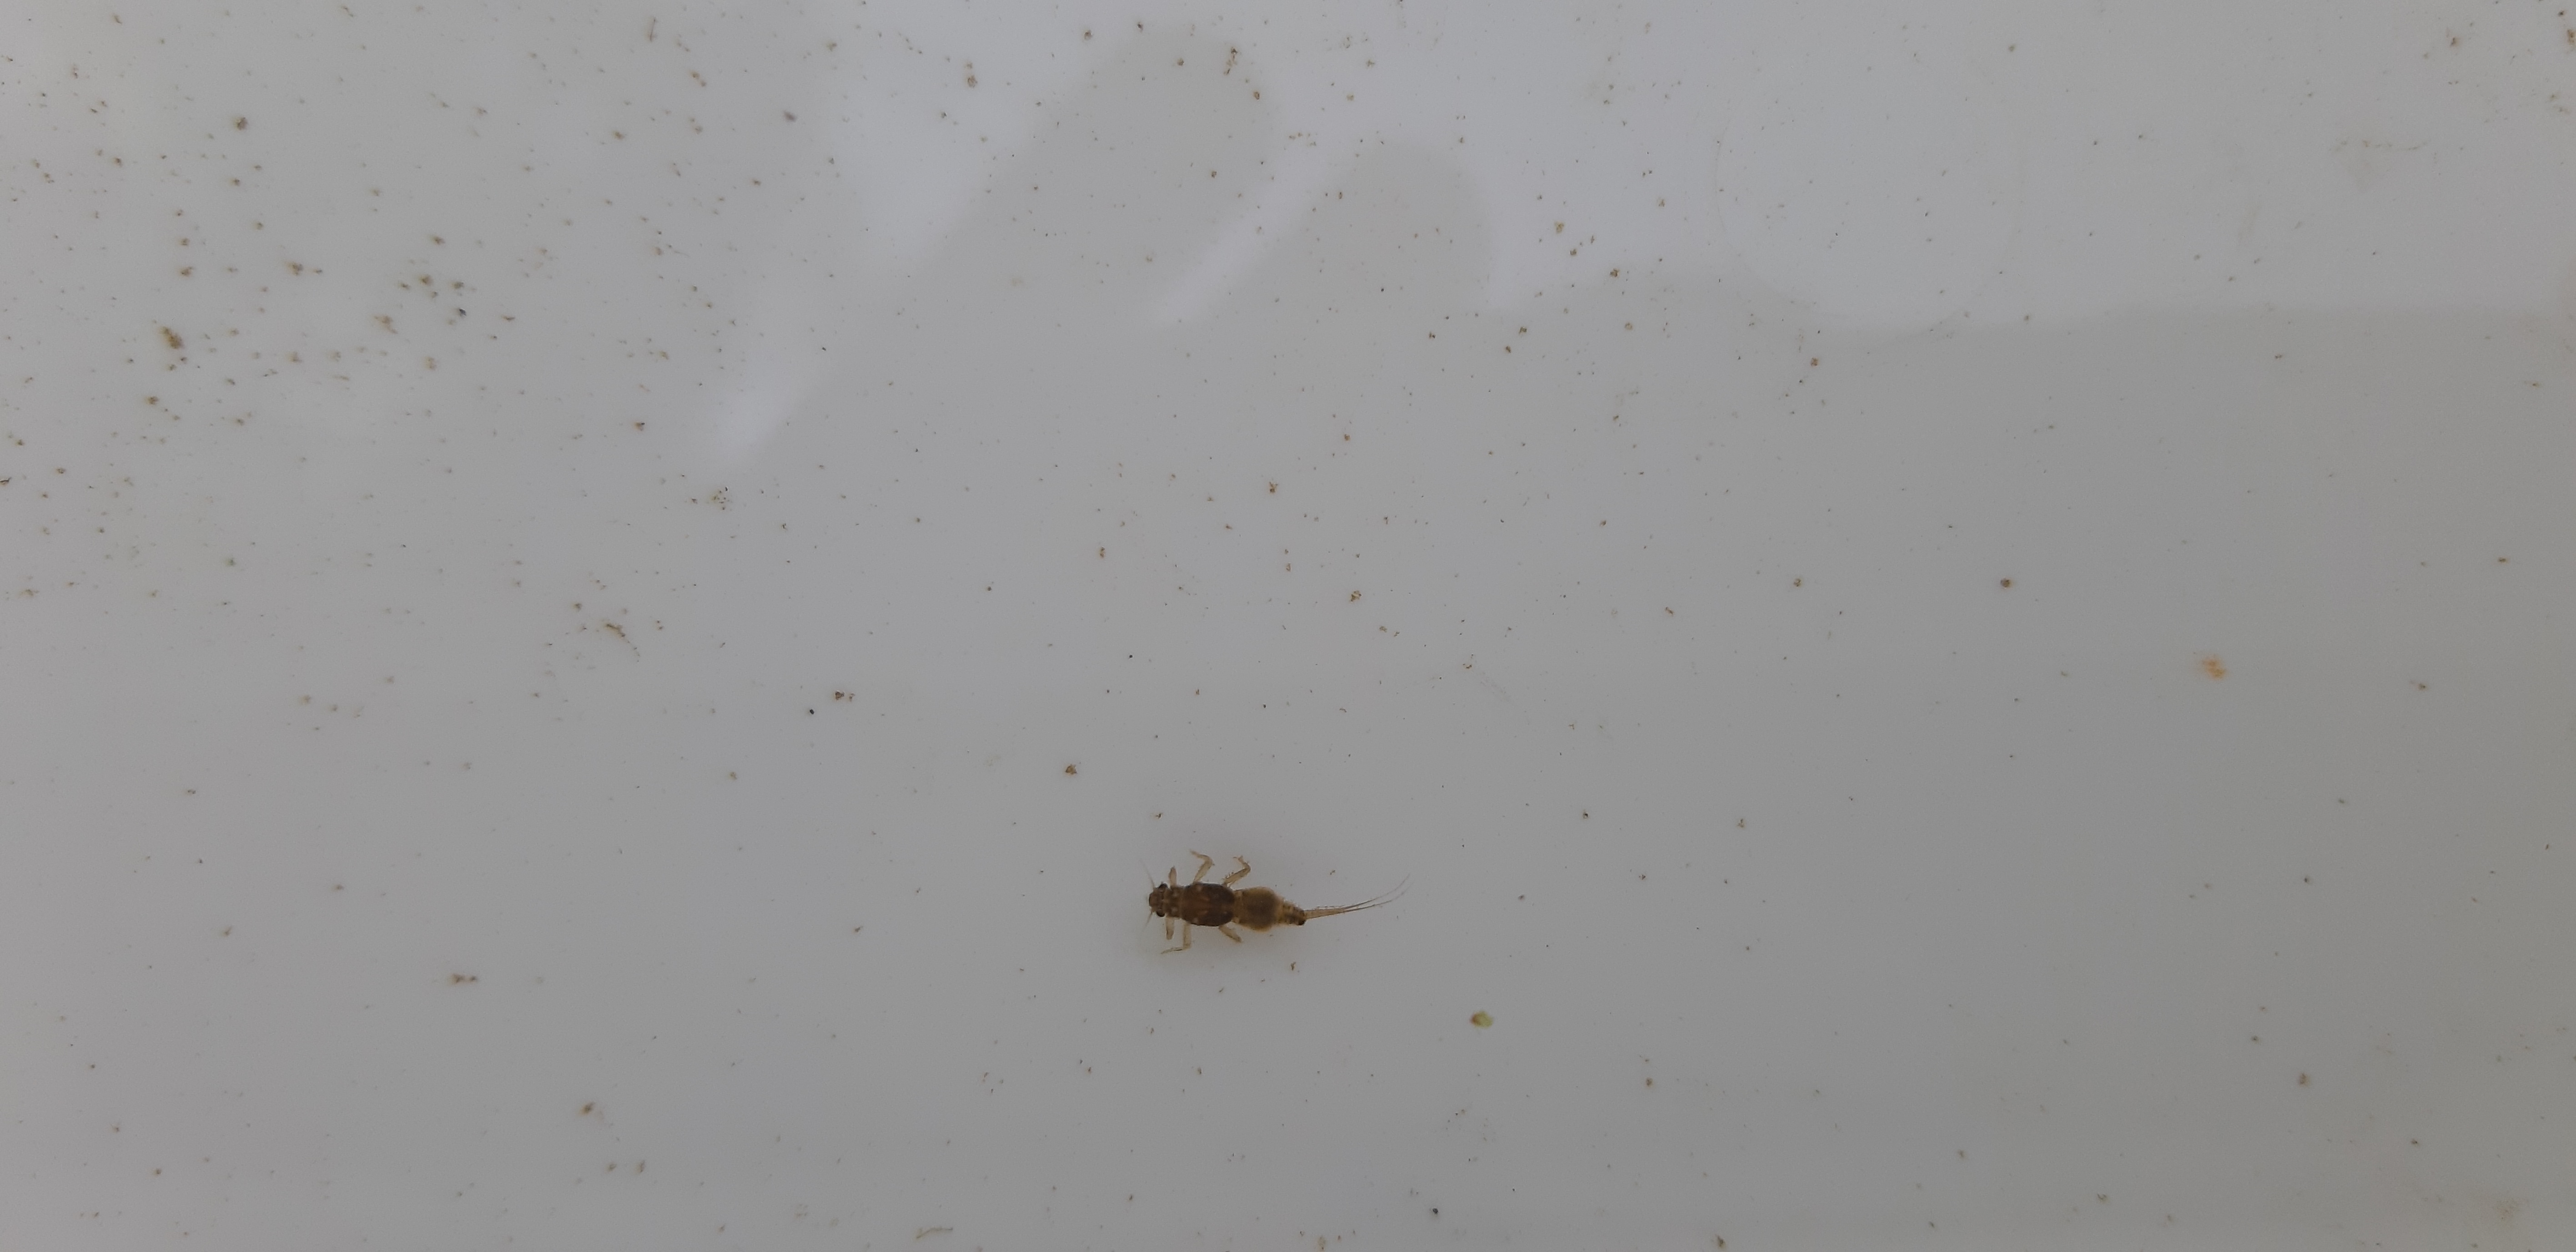
Macroinvertebrate group: other_mayflies